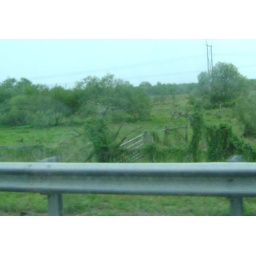
The crossing goes under the highway to allow the cows to get to pasture on the other side.